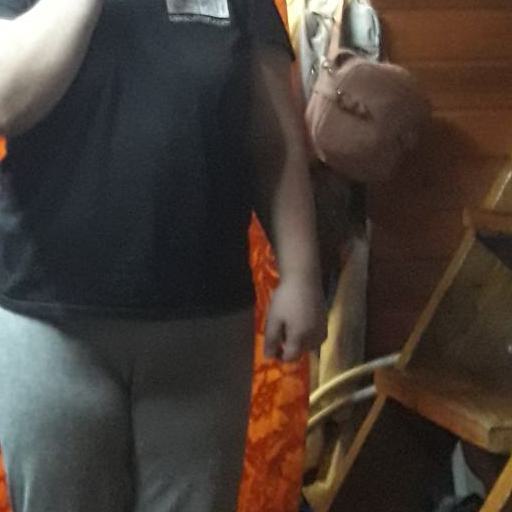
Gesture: no_gesture